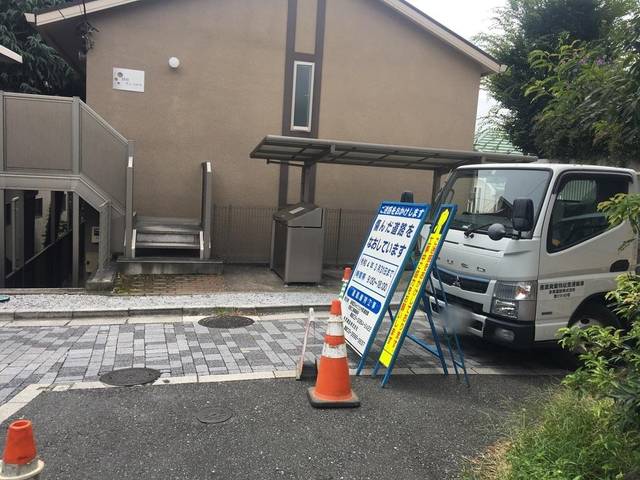
Region: Japan
Coordinates: 35.721, 139.701